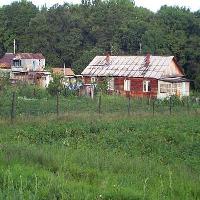
Weather: cloudy or overcast